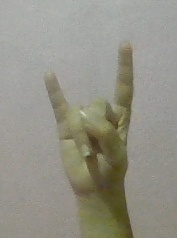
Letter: la